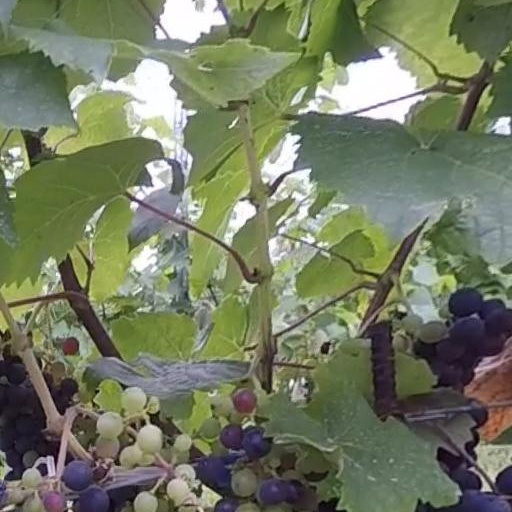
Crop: grape